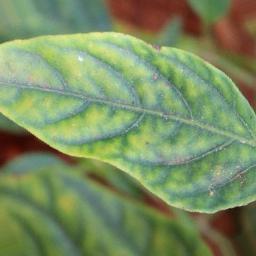
Label: nutritional